Stonewall (opera)

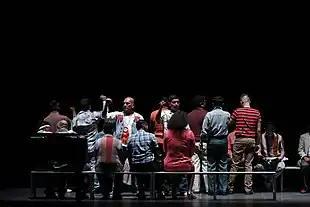
Scene from a 2022 production in Mexico City

Stonewall is an American opera about the 1969 Stonewall riots, the spark of the modern LGBTQ rights movement, which received its world premiere June 2019 in conjunction with Stonewall 50 – WorldPride NYC 2019, projected to be the world's largest LGBTQ event. "Stonewall" was commissioned by New York City Opera (NYCO), and features music by Iain Bell, libretto by Pulitzer Prize-winning Mark Campbell, and direction by Leonard Foglia. The production is a 2019 Pride Initiative of the NYCO, an annual production of an LGBT-focused work each June in commemoration of Gay Pride Month. The opera premiered in June 2019 at the Rose Theater at Jazz at Lincoln Center. The opera was produced to honor both the 50th anniversary of the Stonewall Riots, and the 75th anniversary of the NYCO. "Stonewall" is the first opera to feature a transgender character written for an openly transgender singer, mezzo-soprano Liz Bouk.